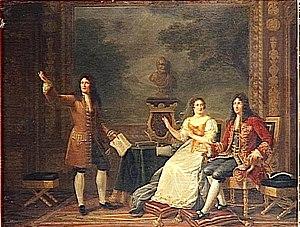
Julie Philipault, née en 1780 à Paris, et morte en 1834 dans la même ville, est une peintre française.